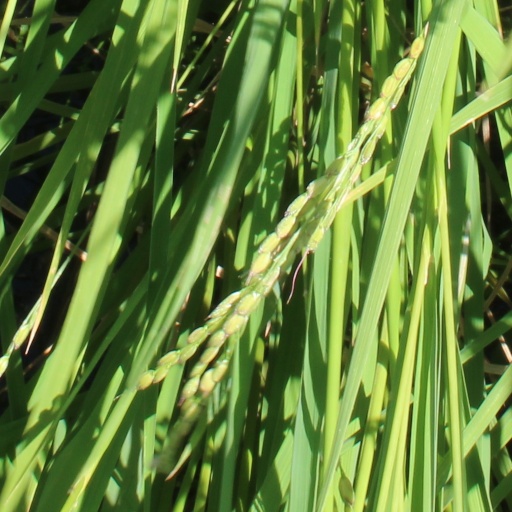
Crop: rice